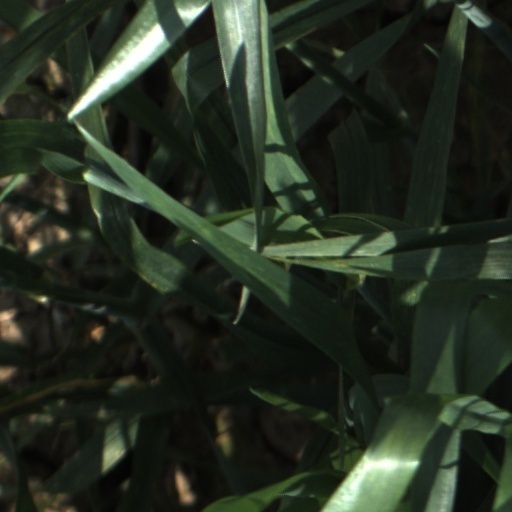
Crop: wheat